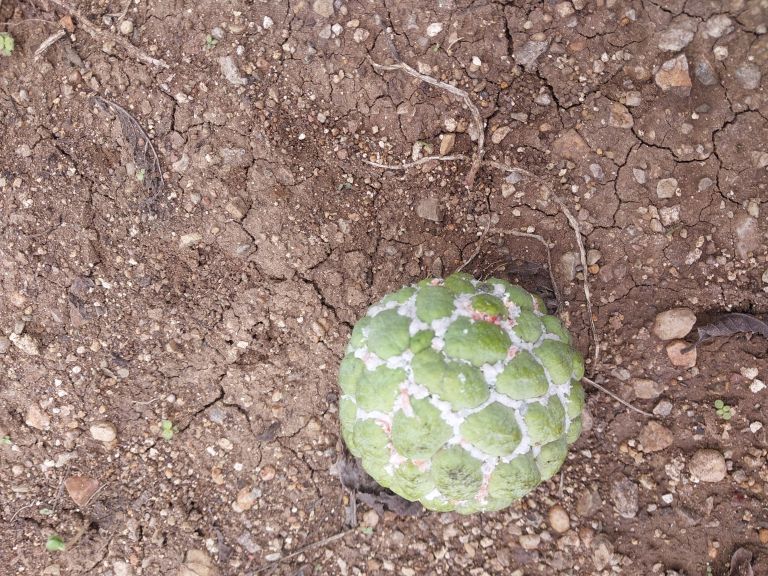
Disease label: Mealy Bug